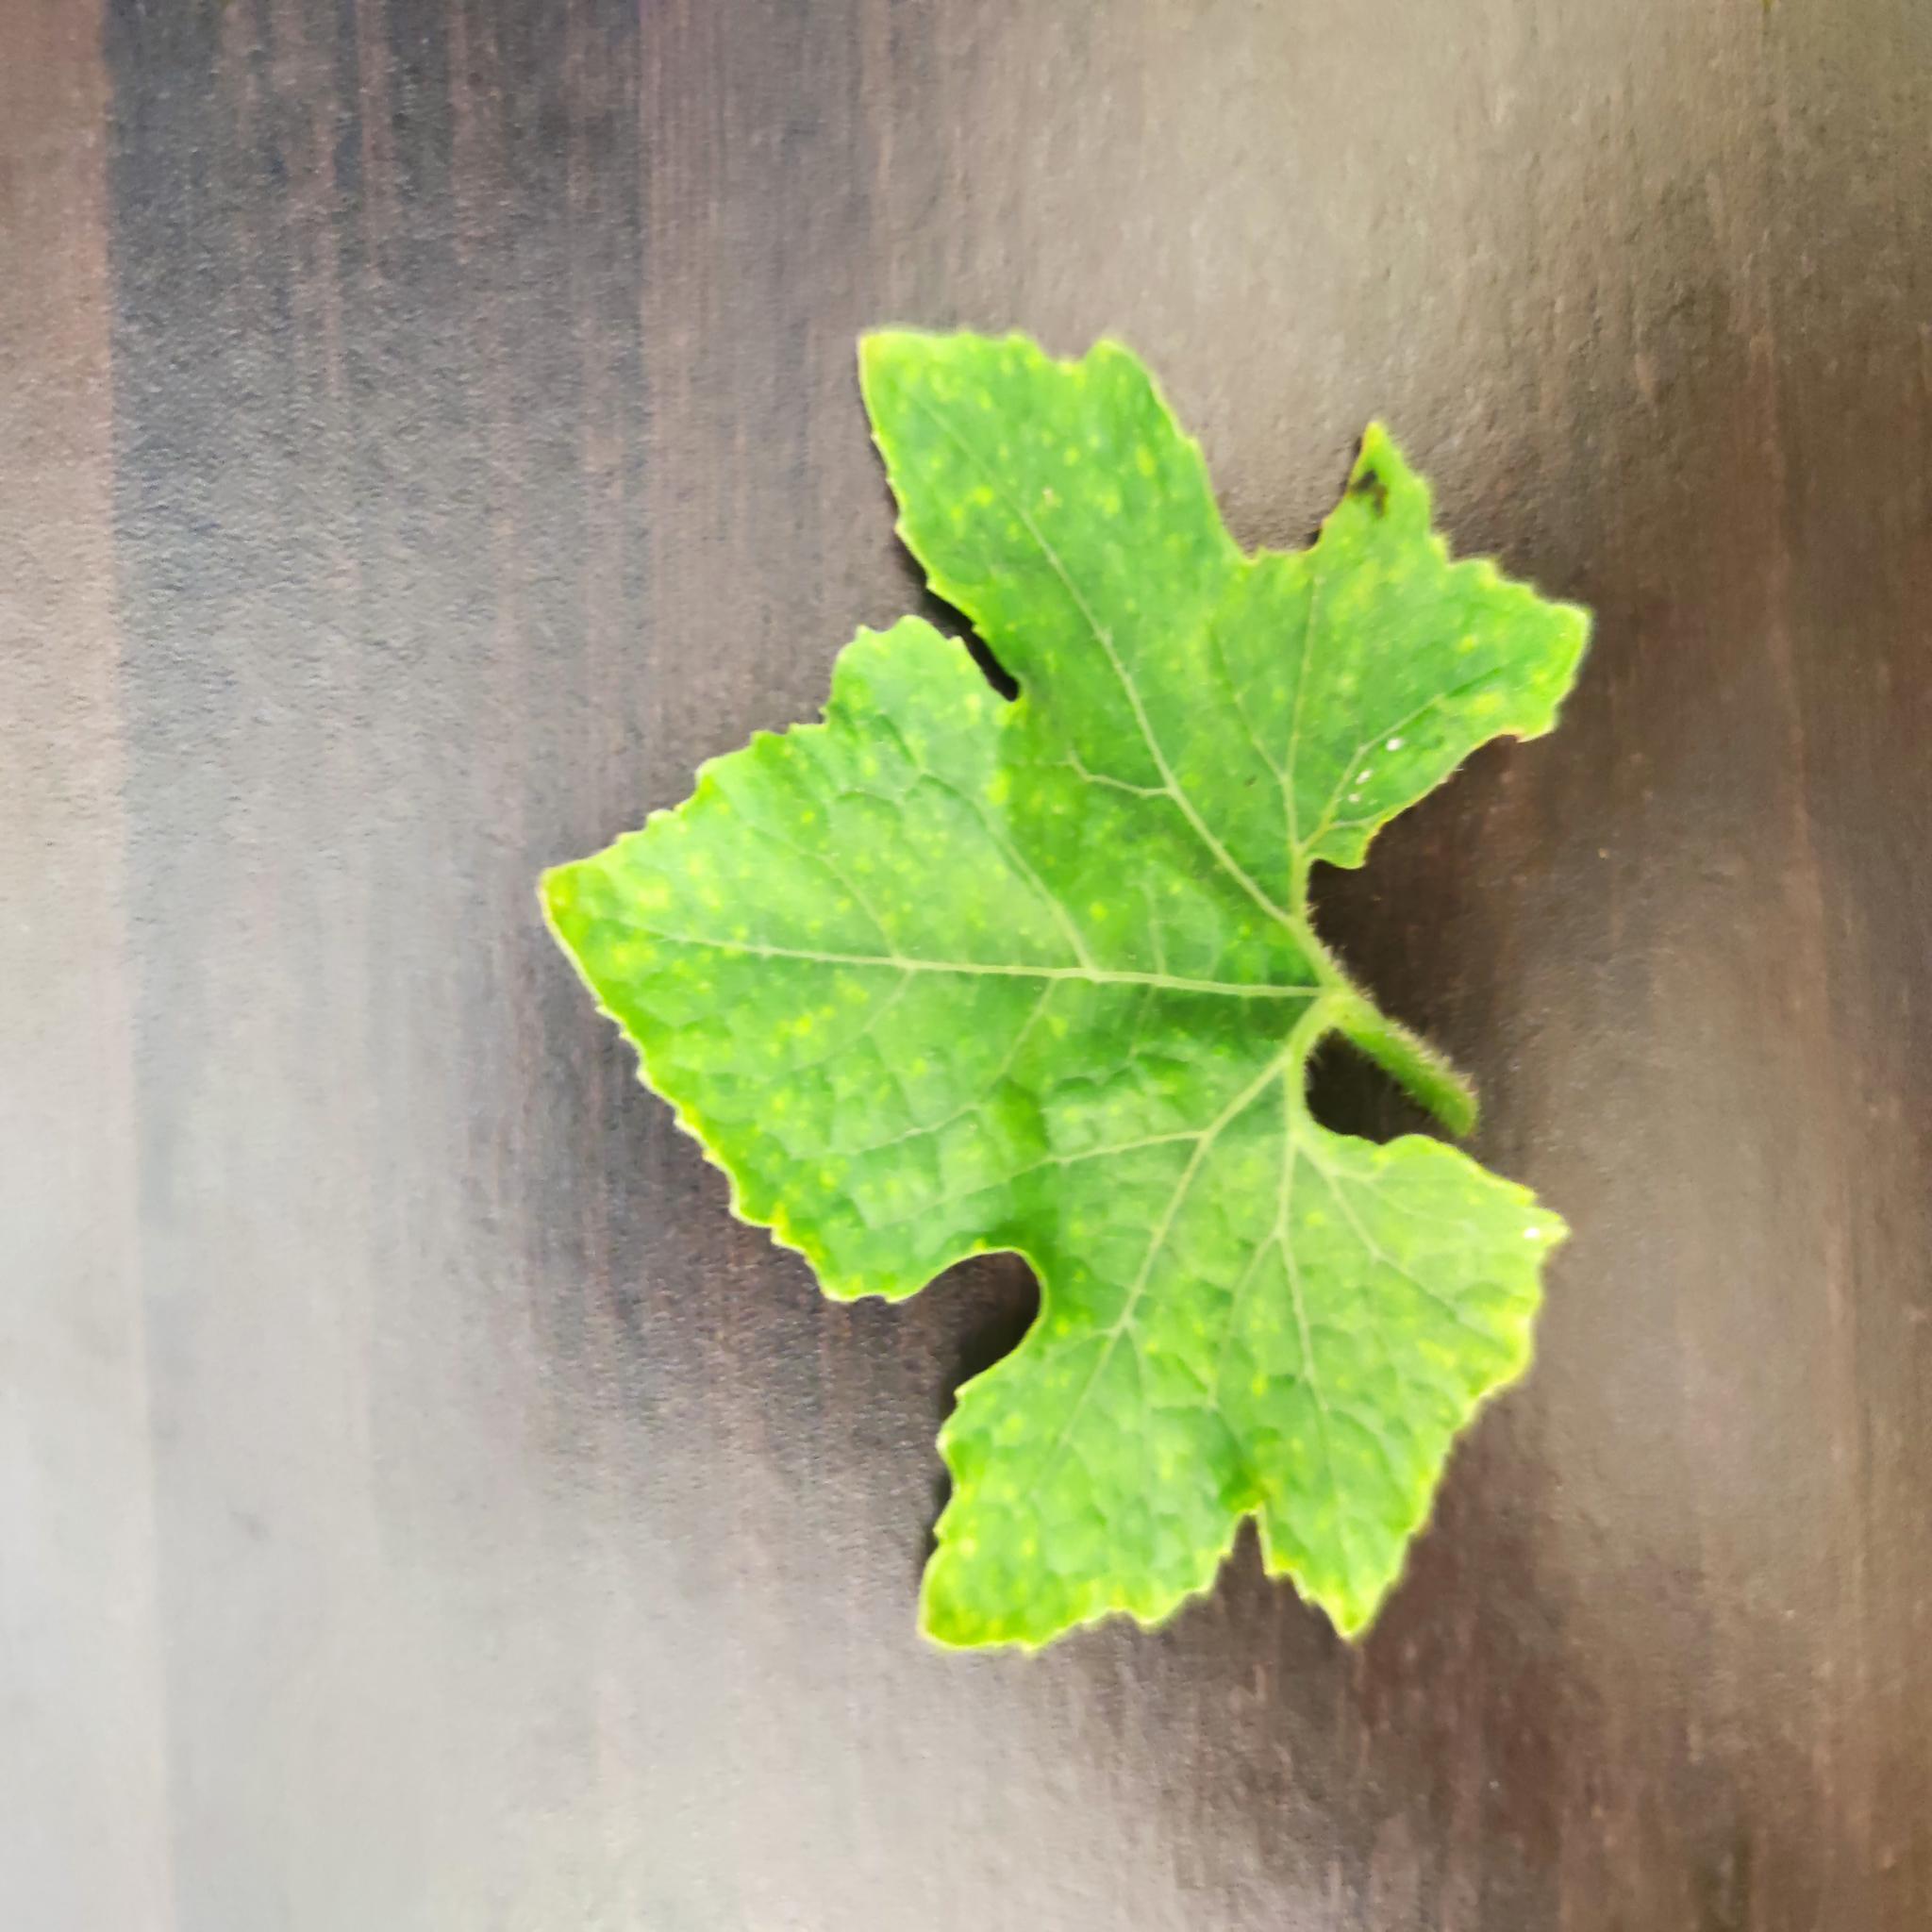
Label: Downy mildew